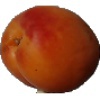
Label: apricot